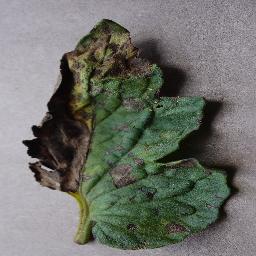
Label: Tomato___Early_blight